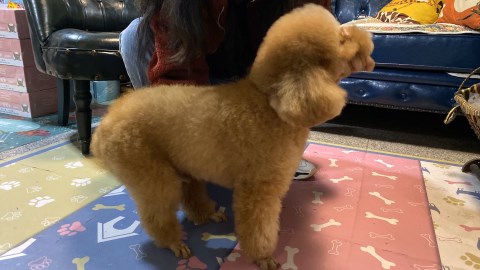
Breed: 7449-n000128-teddy